1972–73 Derby County F.C. season

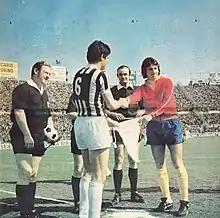
The 1st round of the European Cup semi-finals in Turin against Juventus

The club broke the British transfer record with the signing of half-back David Nish, from Midland rivals Leicester City, for £225,000. Derby County were unable to retain their title and finished in 7th place, one point off qualification for the UEFA Cup. This slump was in part due to the club's poor away form, winning only four matches away from home all season – one of the matches lost was a 5–0 defeat at Leeds United, the loss only serving to intensify the rivalry between Clough and United manager Don Revie. The club had better success in the European Cup, reaching the semi-finals before being knocked out by Juventus: Clough accused the "Bianconeri" of bribing the match officials — describing the Italians as "cheating bastards" at the end of the first leg match in Turin —, despite they will prove later unrelated to any attempt to combine.